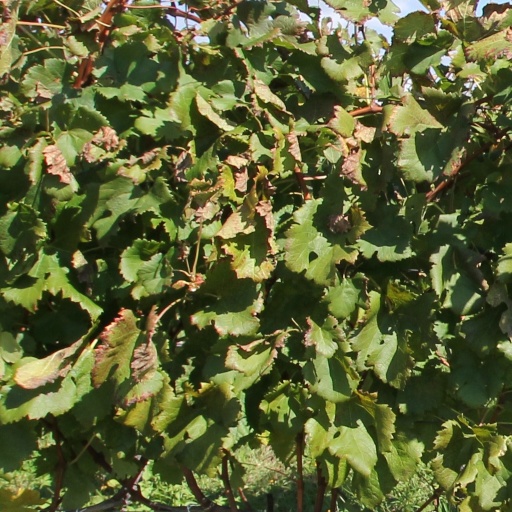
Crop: grape